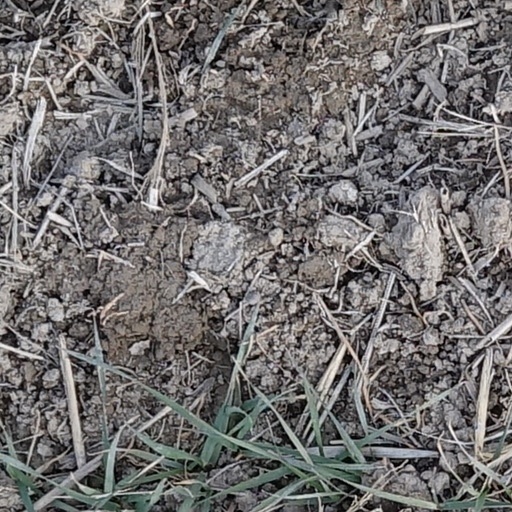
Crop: wheat